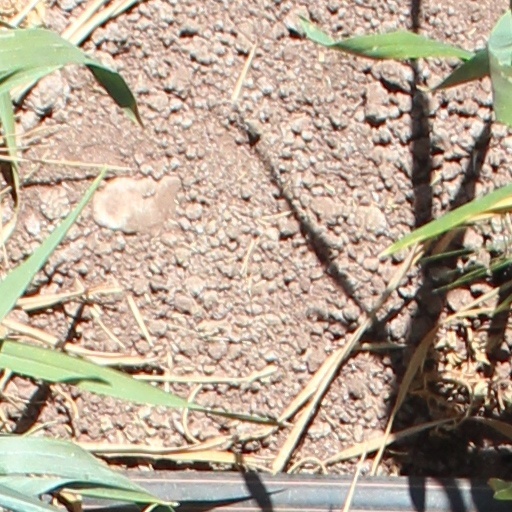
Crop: wheat